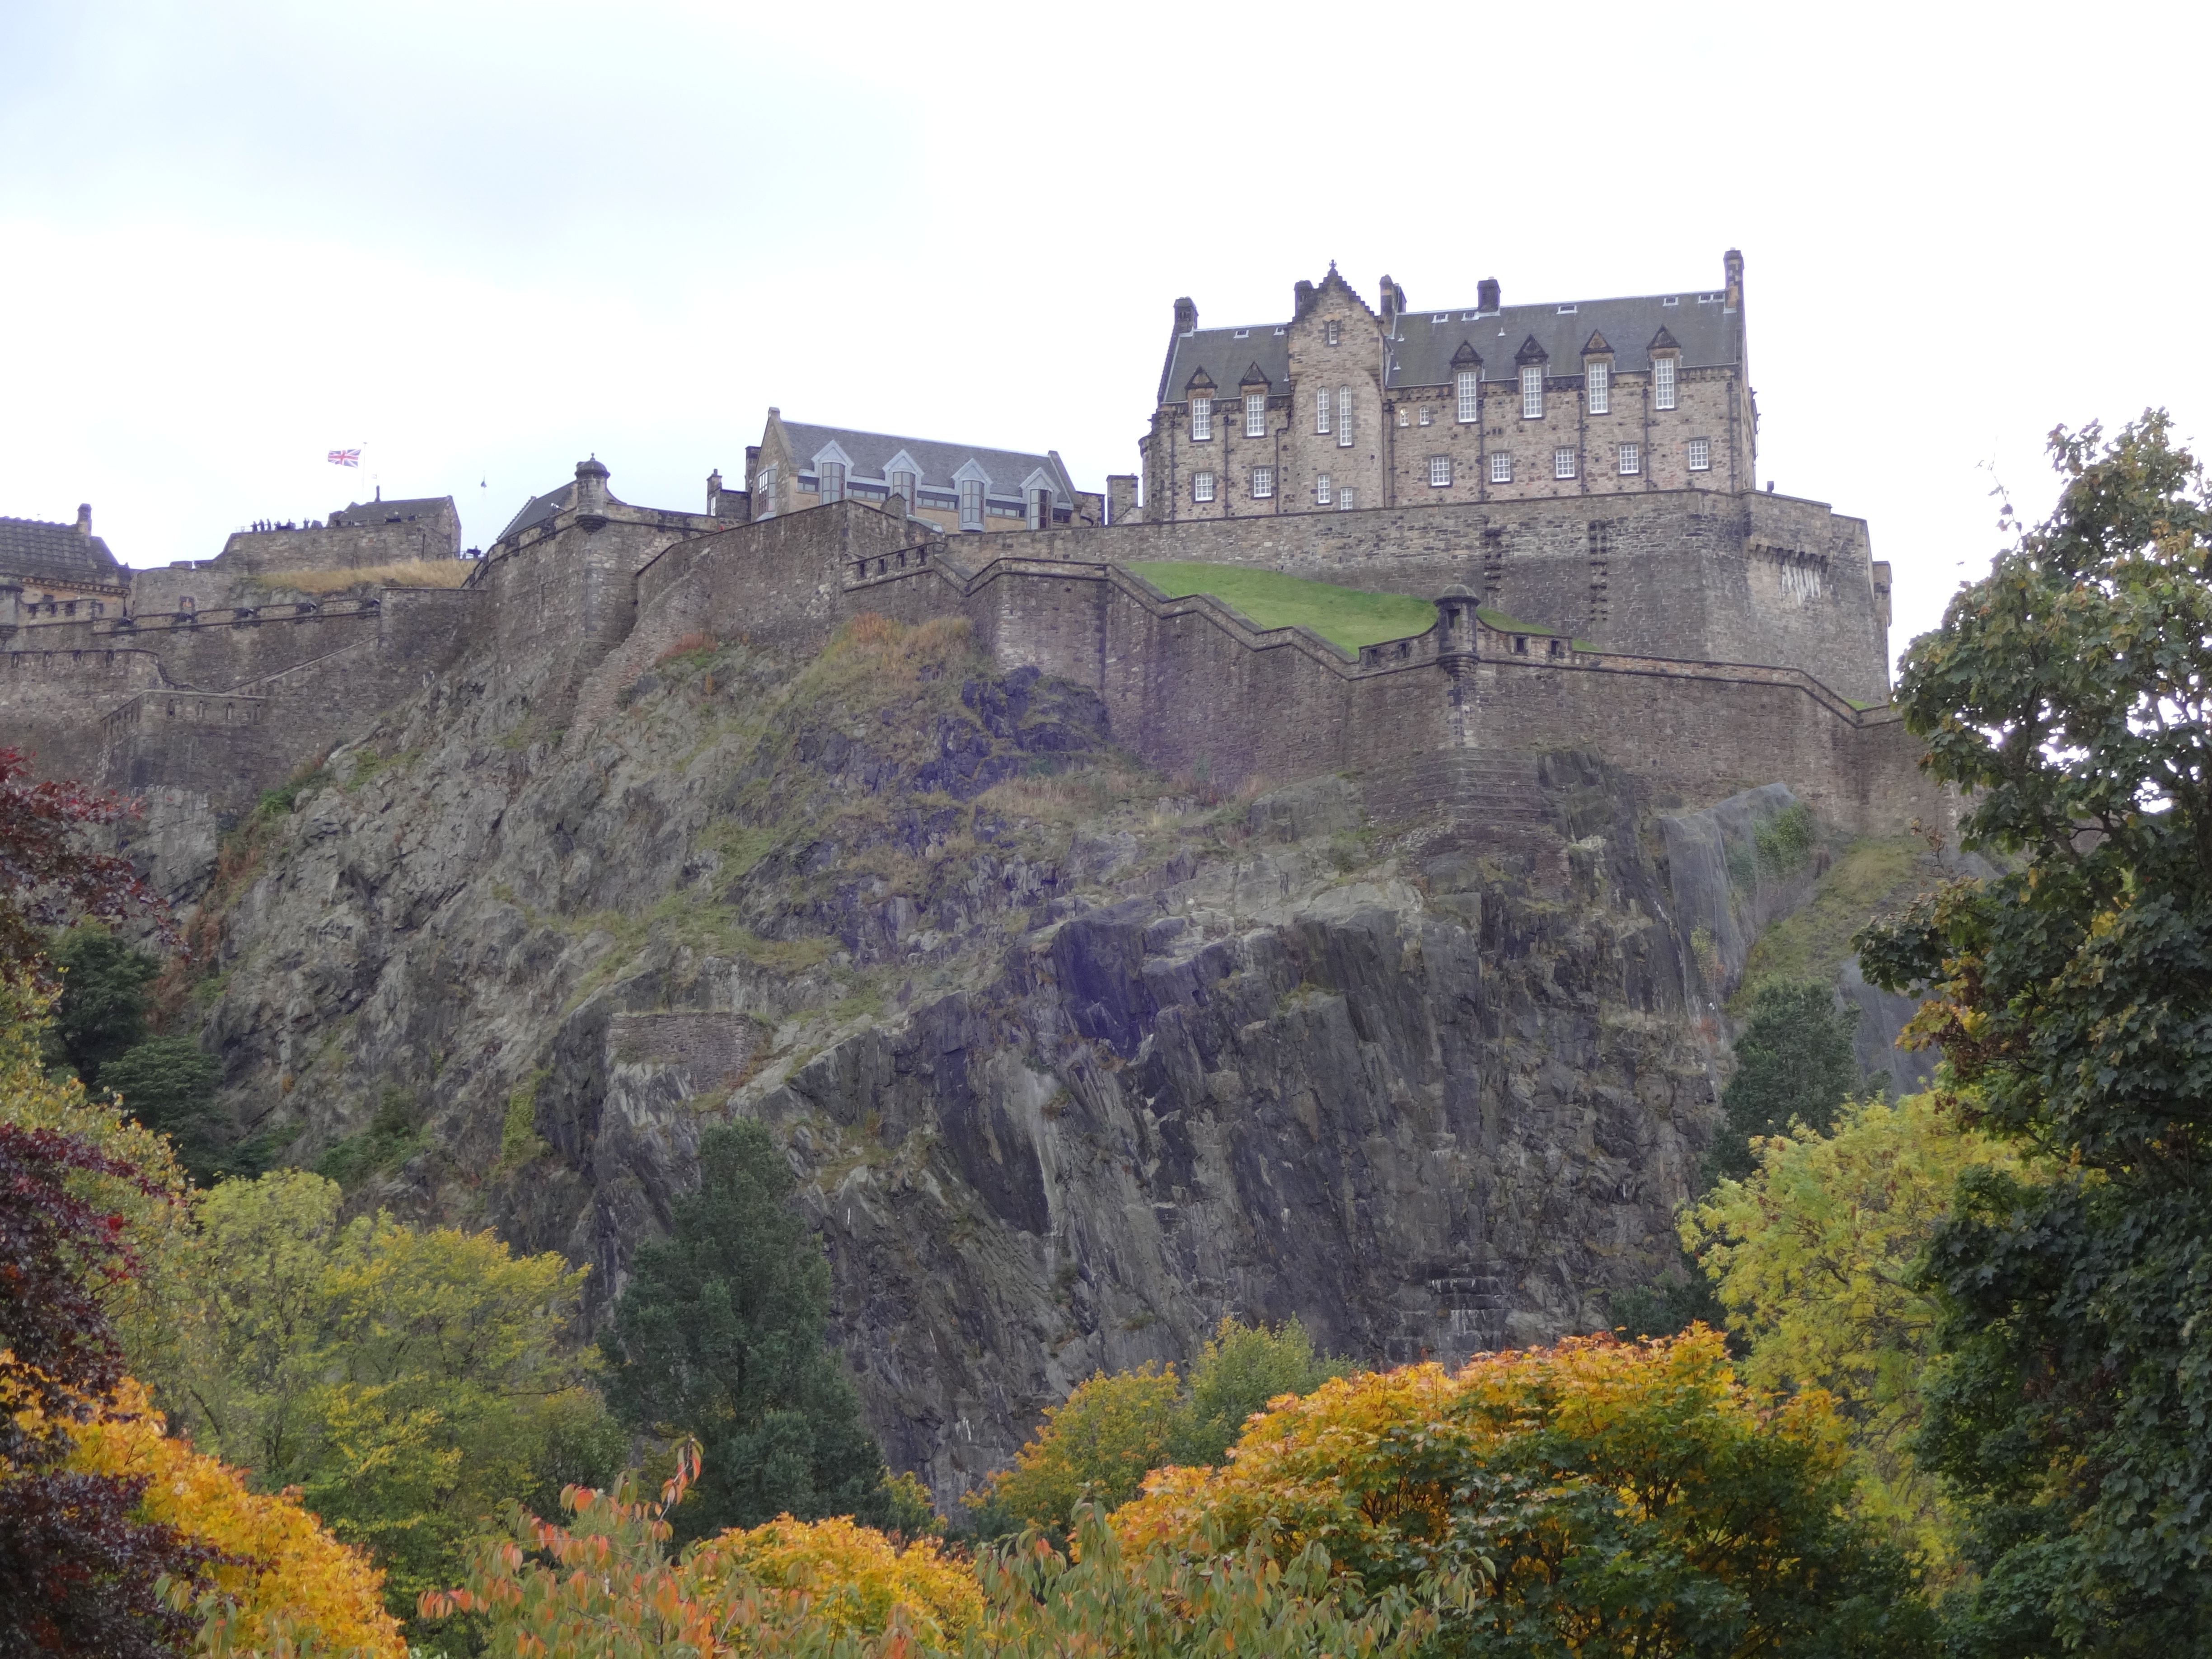
cliff, castle, terrain, historic site